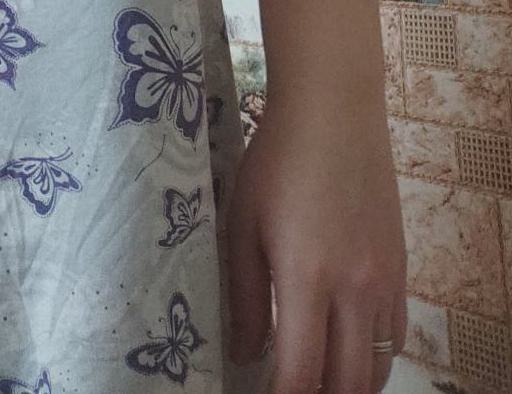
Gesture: no_gesture